Thread seal tape

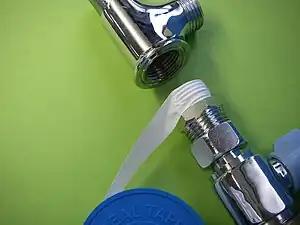
Thread seal tape is wrapped around the threads, lubricating the connection and allowing the two pieces to be screwed deeper together.

Thread seal tape (also known as PTFE tape, Teflon tape, or plumber's tape) is a polytetrafluoroethylene (PTFE) film tape commonly used in plumbing for sealing pipe threads. The tape is sold cut to specific widths and wound on a spool, making it easy to wind around pipe threads. Thread seal tape lubricates, allowing for a deeper seating of the threads, and it helps prevent the threads from seizing when being unscrewed. The tape also works as a deformable filler and thread lubricant, helping to seal the joint without hardening or making it more difficult to tighten, and instead making it easier to tighten. It also protects the threads of both pieces from direct contact with each other and physical wear.